Peter Kürten

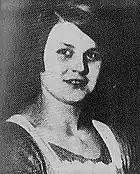
Elizabeth Dörrier

Hahn died approximately one hour after Kürten had begun attacking her. Fearful his wife might connect the bloodstains she had noted on his clothes with Hahn's murder, Kürten later buried her body in a cornfield, only to return to her body several weeks later with the intention of nailing her decomposing remains to a tree in a mock crucifixion to shock and disgust the public; however, Hahn's remains proved too heavy for Kürten to complete this act, and he simply returned her corpse to her grave before embracing and caressing the decomposing body as he lay beneath her remains. He then reburied Hahn's body. According to Kürten's later confession, both before and after he had attempted to impale Hahn's corpse to a tree, he "went to the grave many times and kept improving on it; and every time I thought of what was lying there and was filled with satisfaction."